5 sen coin

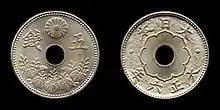
5 sen coin from 1917 (year 6)

The following are circulation figures for five sen coins that were minted between the 6th and 12th year of Emperor Taishō's reign. The dates all begin with the kanji characters 大正 (Taishō), followed by the year of his reign the coin was minted. Each coin is read clockwise from right to left, so in the example used below "二十" would read as "year 12" or 1923.